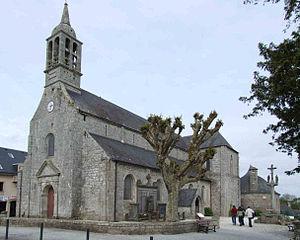
Photo prise par moi-même en mai 2006
Fouesnant est une commune du département du Finistère, dans la région Bretagne, en France. La commune est le chef-lieu du canton de Fouesnant ainsi que de la communauté de communes du Pays Fouesnantais.
Le combat de Fouesnant se déroule le 10 juillet 1792 à la suite d'une révolte paysanne menée par Alain Nédellec contre le gouvernement révolutionnaire de l'Assemblée législative. Il s'agit d'un des affrontements précurseurs de la Chouannerie.